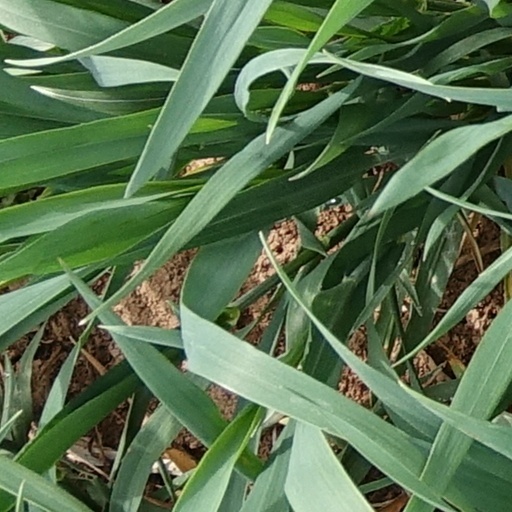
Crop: wheat